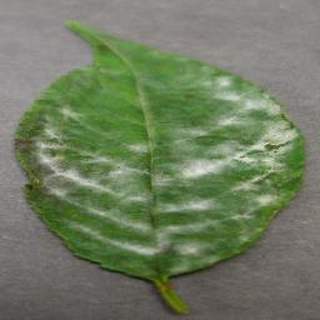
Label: cherry_powdery_mildew